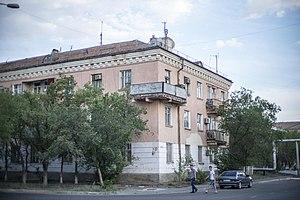
La cité des étoiles est une ville russe construite au début de l'ère spatiale en 1963 pour héberger le personnel du centre d'entraînement des cosmonautes. Elle est située près de la ville de Chtchiolkovo à 25 kilomètres au nord-est de Moscou. Ce complexe, longtemps géré par les militaires avec un accès strictement contrôlé, est devenu civil en 2009. Elle comptait 5 376 habitants en 2019.